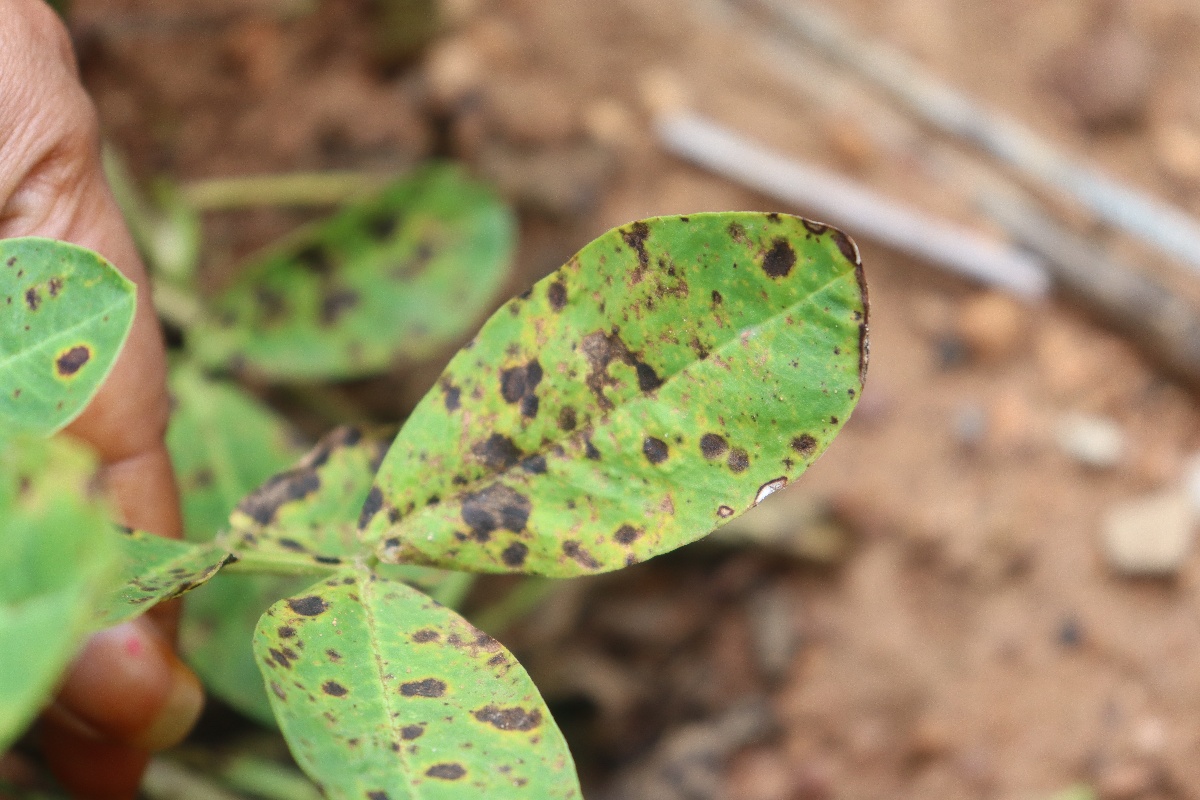
Label: late leaf spot